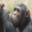
Label: chimpanzee